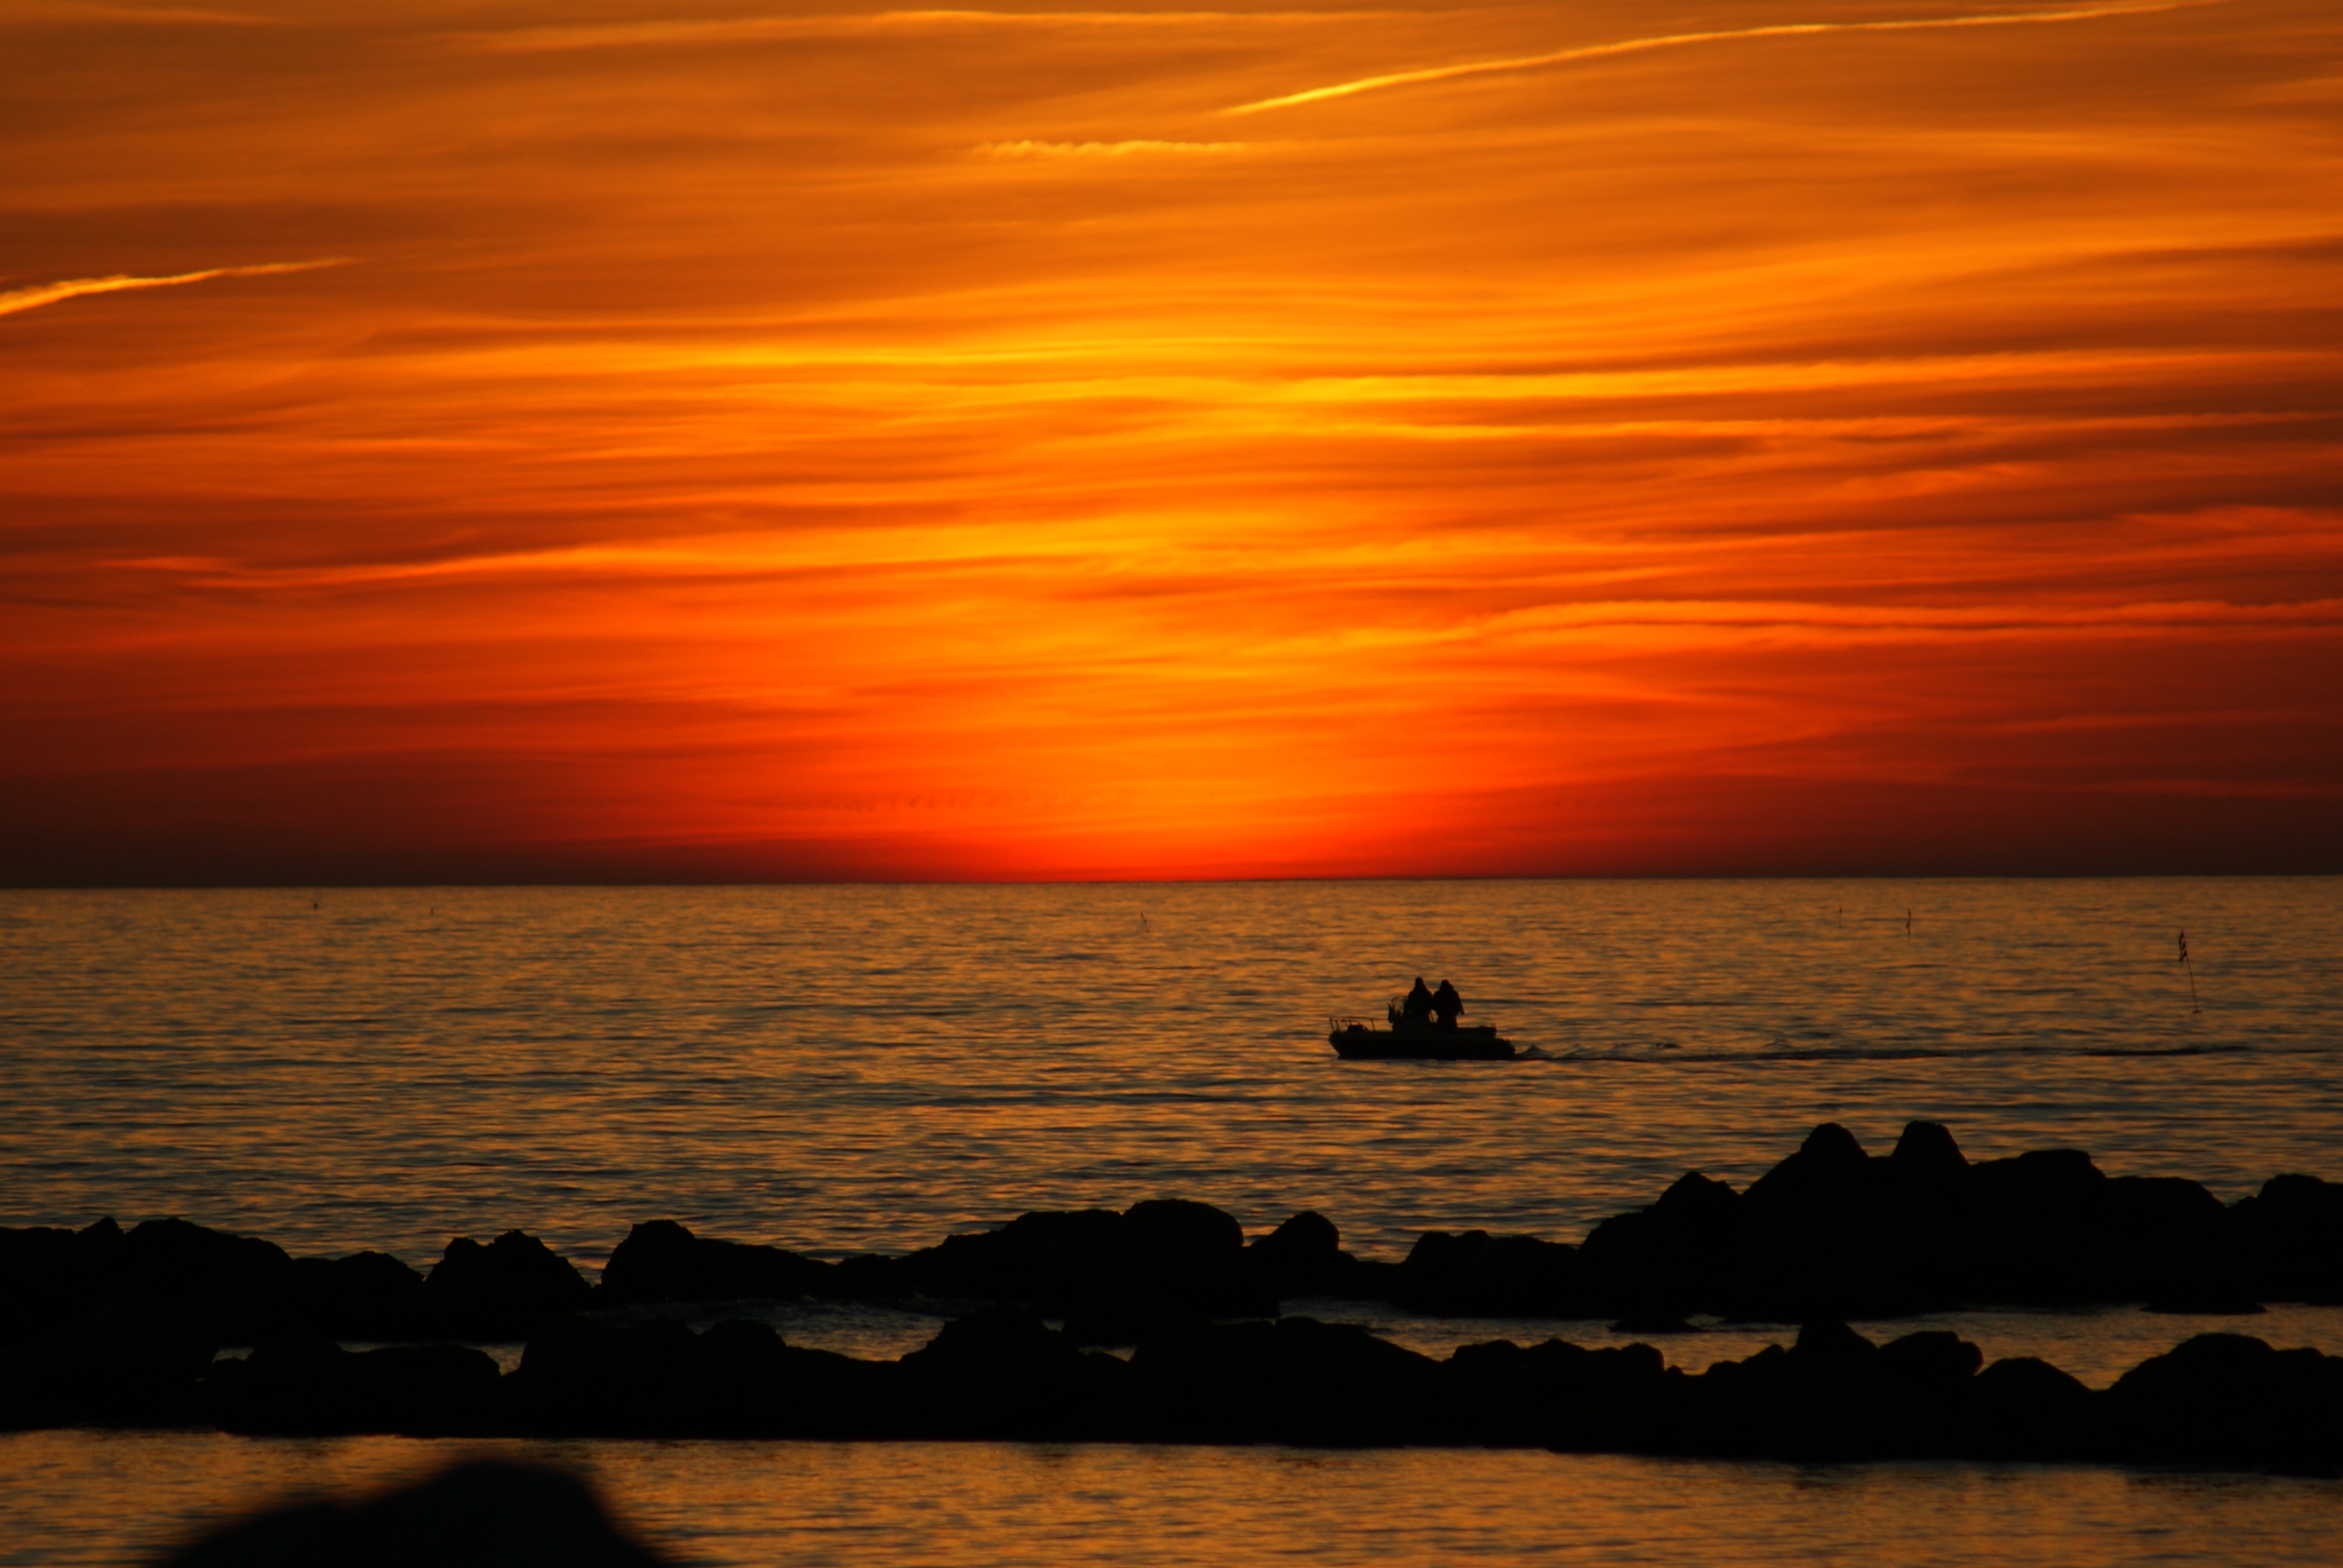
beach, landscape, sea, coast, ocean, horizon, cloud, sky, sun, sunrise, sunset, boat, morning, shore, wave, dawn, atmosphere, dusk, evening, afterglow, wind wave, red sky at morning